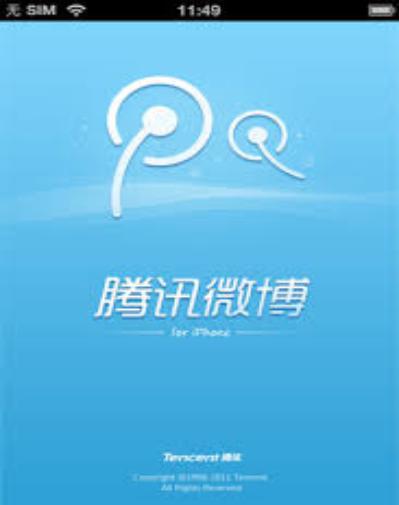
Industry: Leisure